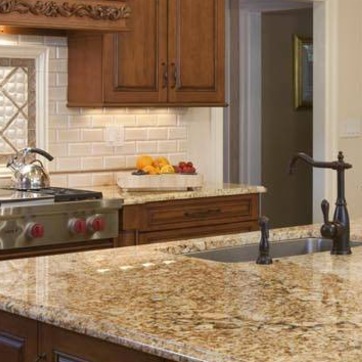
Material: ceramic